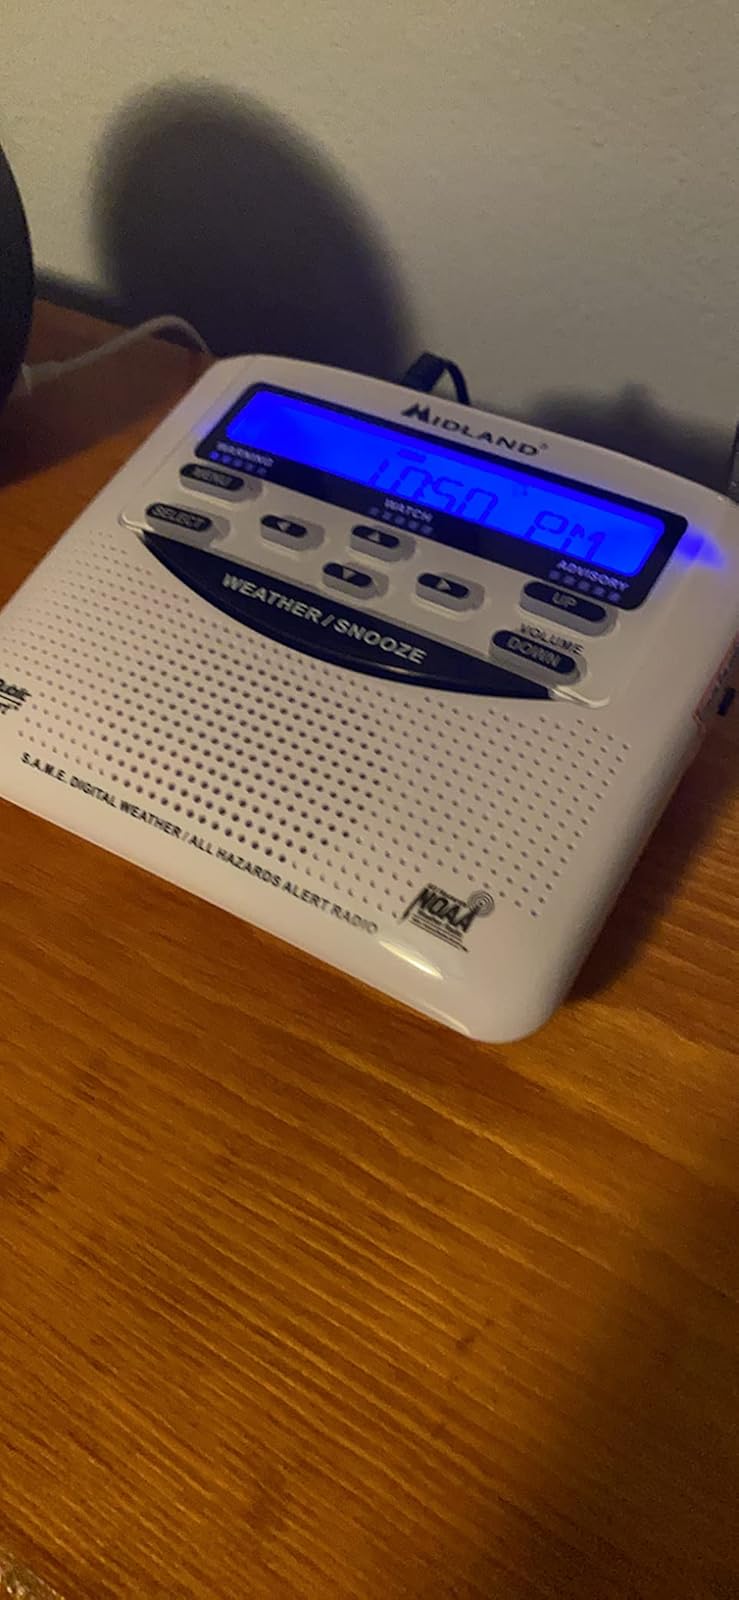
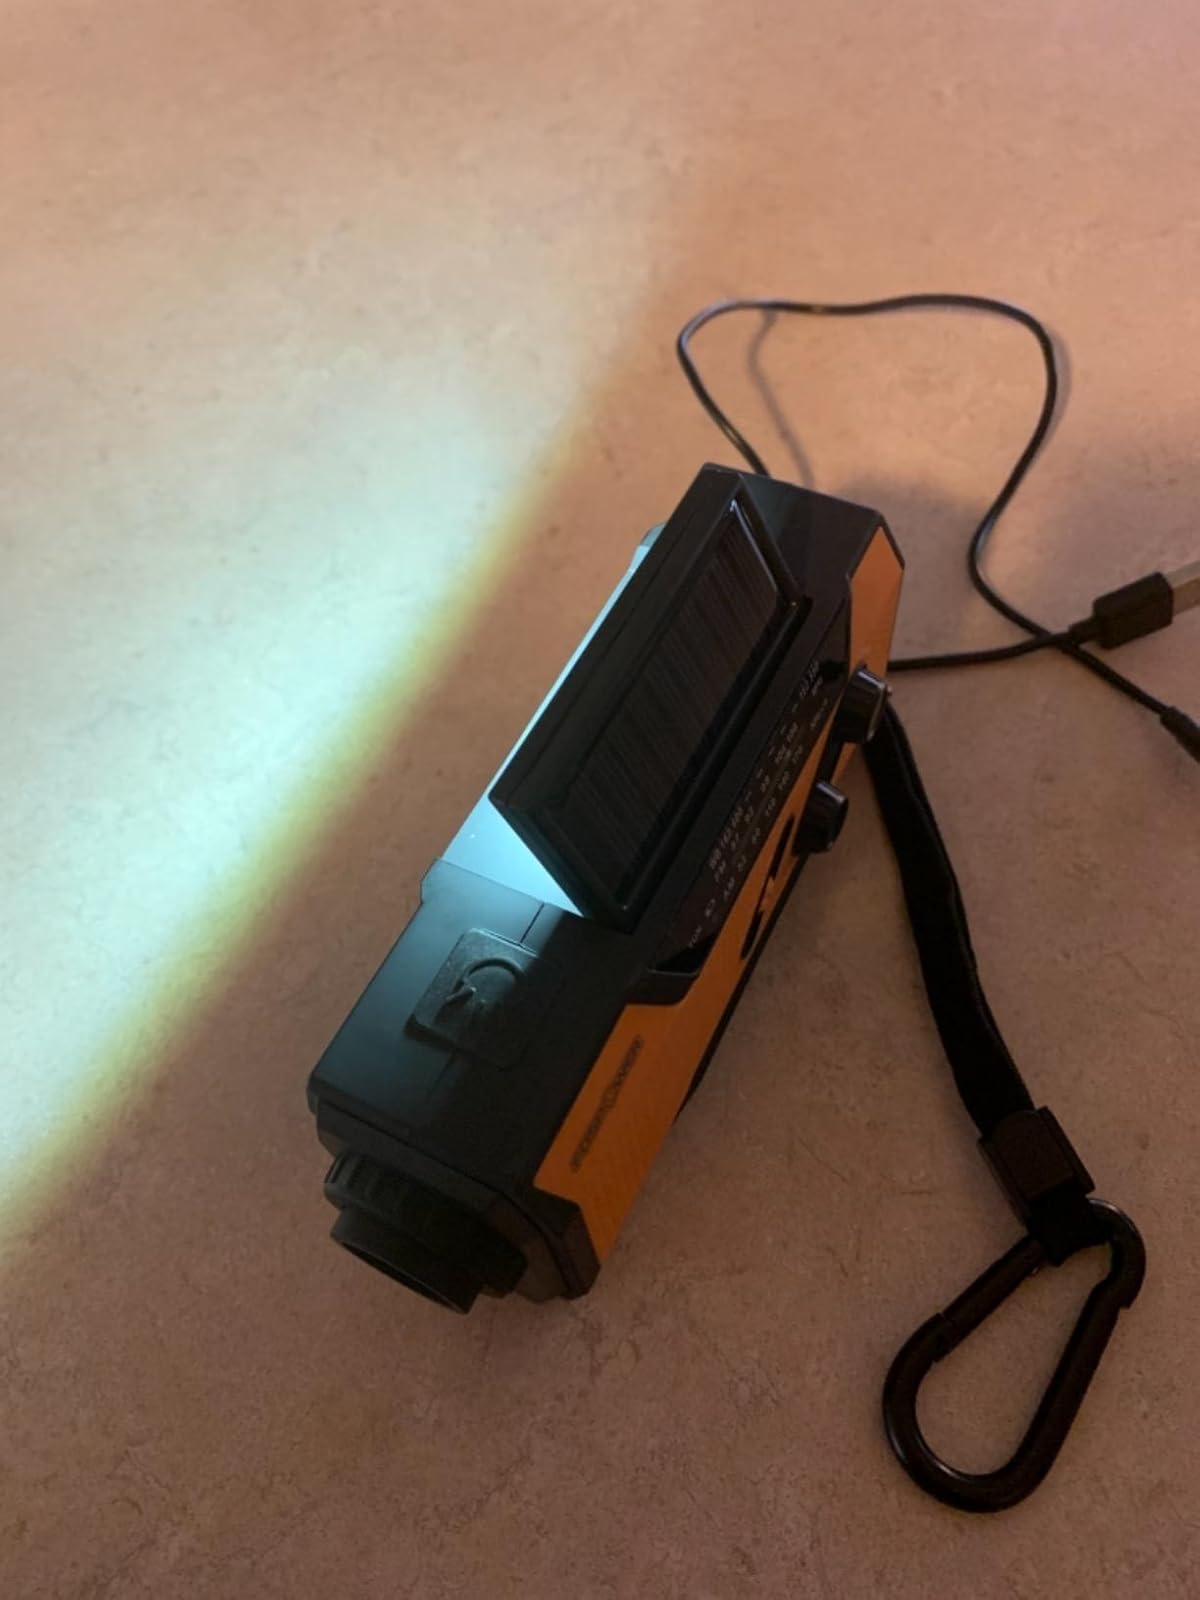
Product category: radio
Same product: no